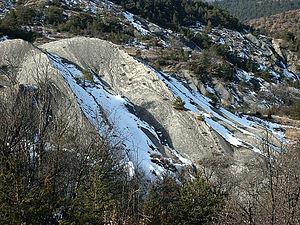
Une robine est une pente ravinée formée de marnes noires, de couleur sombre et d’allure austère, cette roche pauvre ne portant généralement que des prairies peu fournies. Ces roches sédimentaires, déposées au fond des mers à l'ère secondaire, abritent de nombreux fossiles que l'érosion met parfois au jour. Ammonites, algues et autres végétaux sont ainsi dispersés dans ce mélange argilo-calcaire aux colorations allant du beige au noir le plus intense.